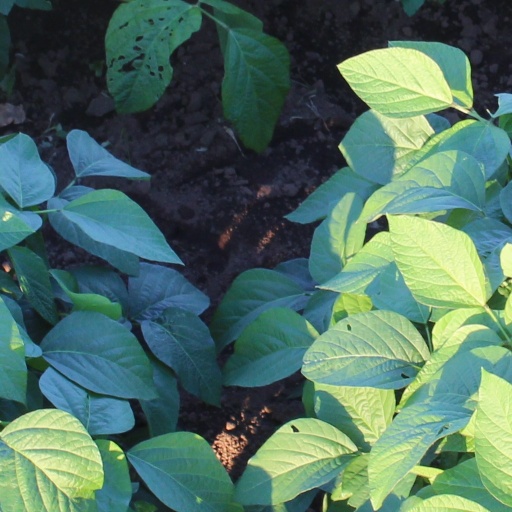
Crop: soybean